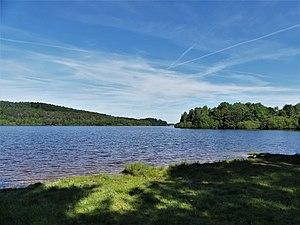
Le lac de la Vaud Gelade à l'aire des Pondauds, Saint-Marc-à-Loubaud, Creuse, France.
Saint-Marc-à-Loubaud est une commune française située dans le département de la Creuse, en région Nouvelle-Aquitaine.
Le lac de Lavaud-Gelade, ou de Lavaud Gelade, ou de la Vaud Gelade, est un lac artificiel français situé en région Nouvelle-Aquitaine dans le département de la Creuse, sur les communes de Royère-de-Vassivière et Saint-Marc-à-Loubaud. Il est alimenté par le Thaurion.